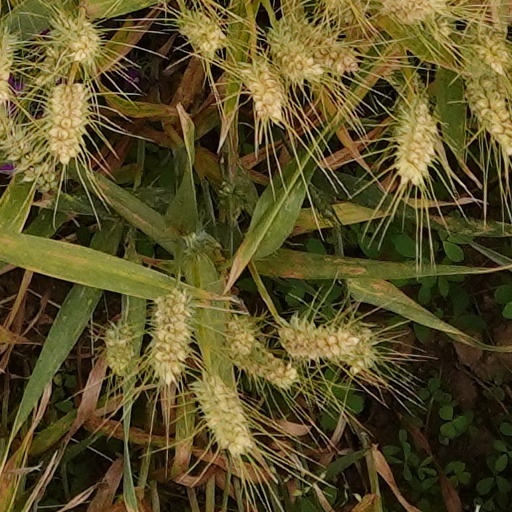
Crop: wheat